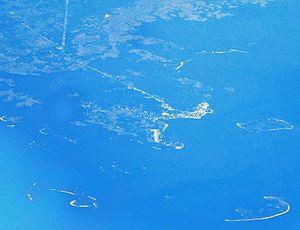
Cedar Key est une localité du comté de Levy, en Floride, aux États-Unis, dont la population était de 702 habitants lors du recensement de 2010. Les Cedar Keys sont un chapelet d'îles proche du continent. La plus grande partie de la ville se situe sur Way Key depuis la fin du XIXᵉ siècle. Les Cedar Keys doivent leur nom au genévrier de Virginie nommé là-bas Eastern Red Cedar, qui poussait en abondance dans la région.